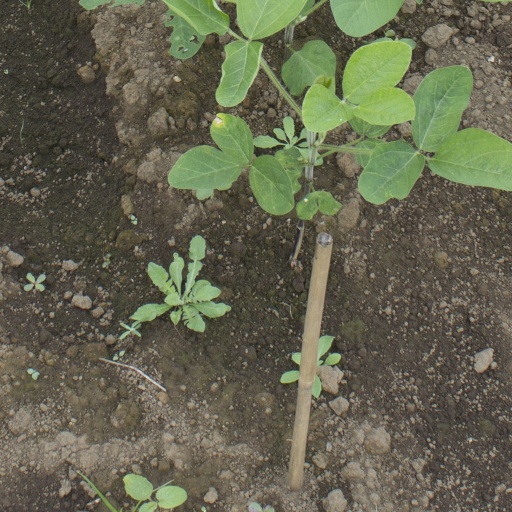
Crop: soybean